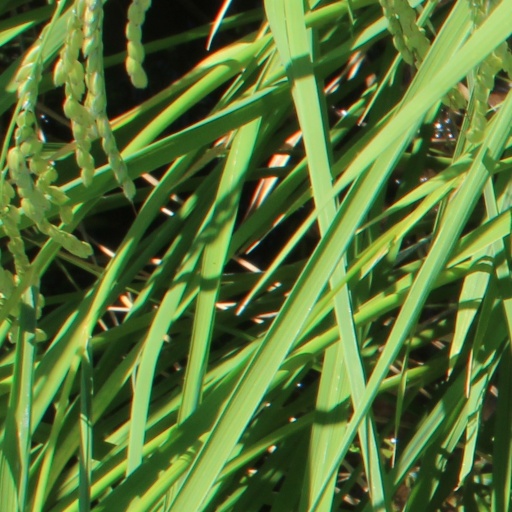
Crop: rice